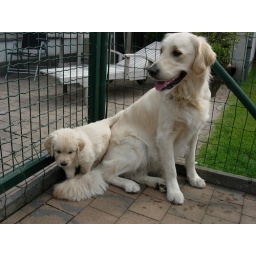
Alix is a female golden retriever and a service dog in training. Picture taken by her foster family.